Freedom of religion

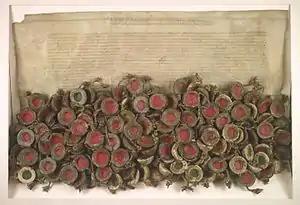
Original act of the Warsaw Confederation 1573. The beginning of religious freedom in the Polish–Lithuanian Commonwealth

Most Roman Catholic kingdoms kept a tight rein on religious expression throughout the Middle Ages. Jews were alternately tolerated and persecuted, the most notable examples of the latter being the expulsion of all Jews from Spain in 1492. Some of those who remained and converted were tried as heretics in the Inquisition for allegedly practicing Judaism in secret. Despite the persecution of Jews, they were the most tolerated non-Catholic faith in Europe.